Maniac (1934 film)

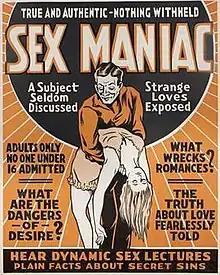
One-sheet poster

Maniac (also known as Sex Maniac) is a 1934 American independent black-and-white exploitation horror film directed by Dwain Esper and written by Hildagarde Stadie, Esper's wife, as a loose adaptation of the 1843 Edgar Allan Poe story "The Black Cat", with references to his "Murders in the Rue Morgue". Esper and Stadie also made the 1936 exploitation film "Marihuana".